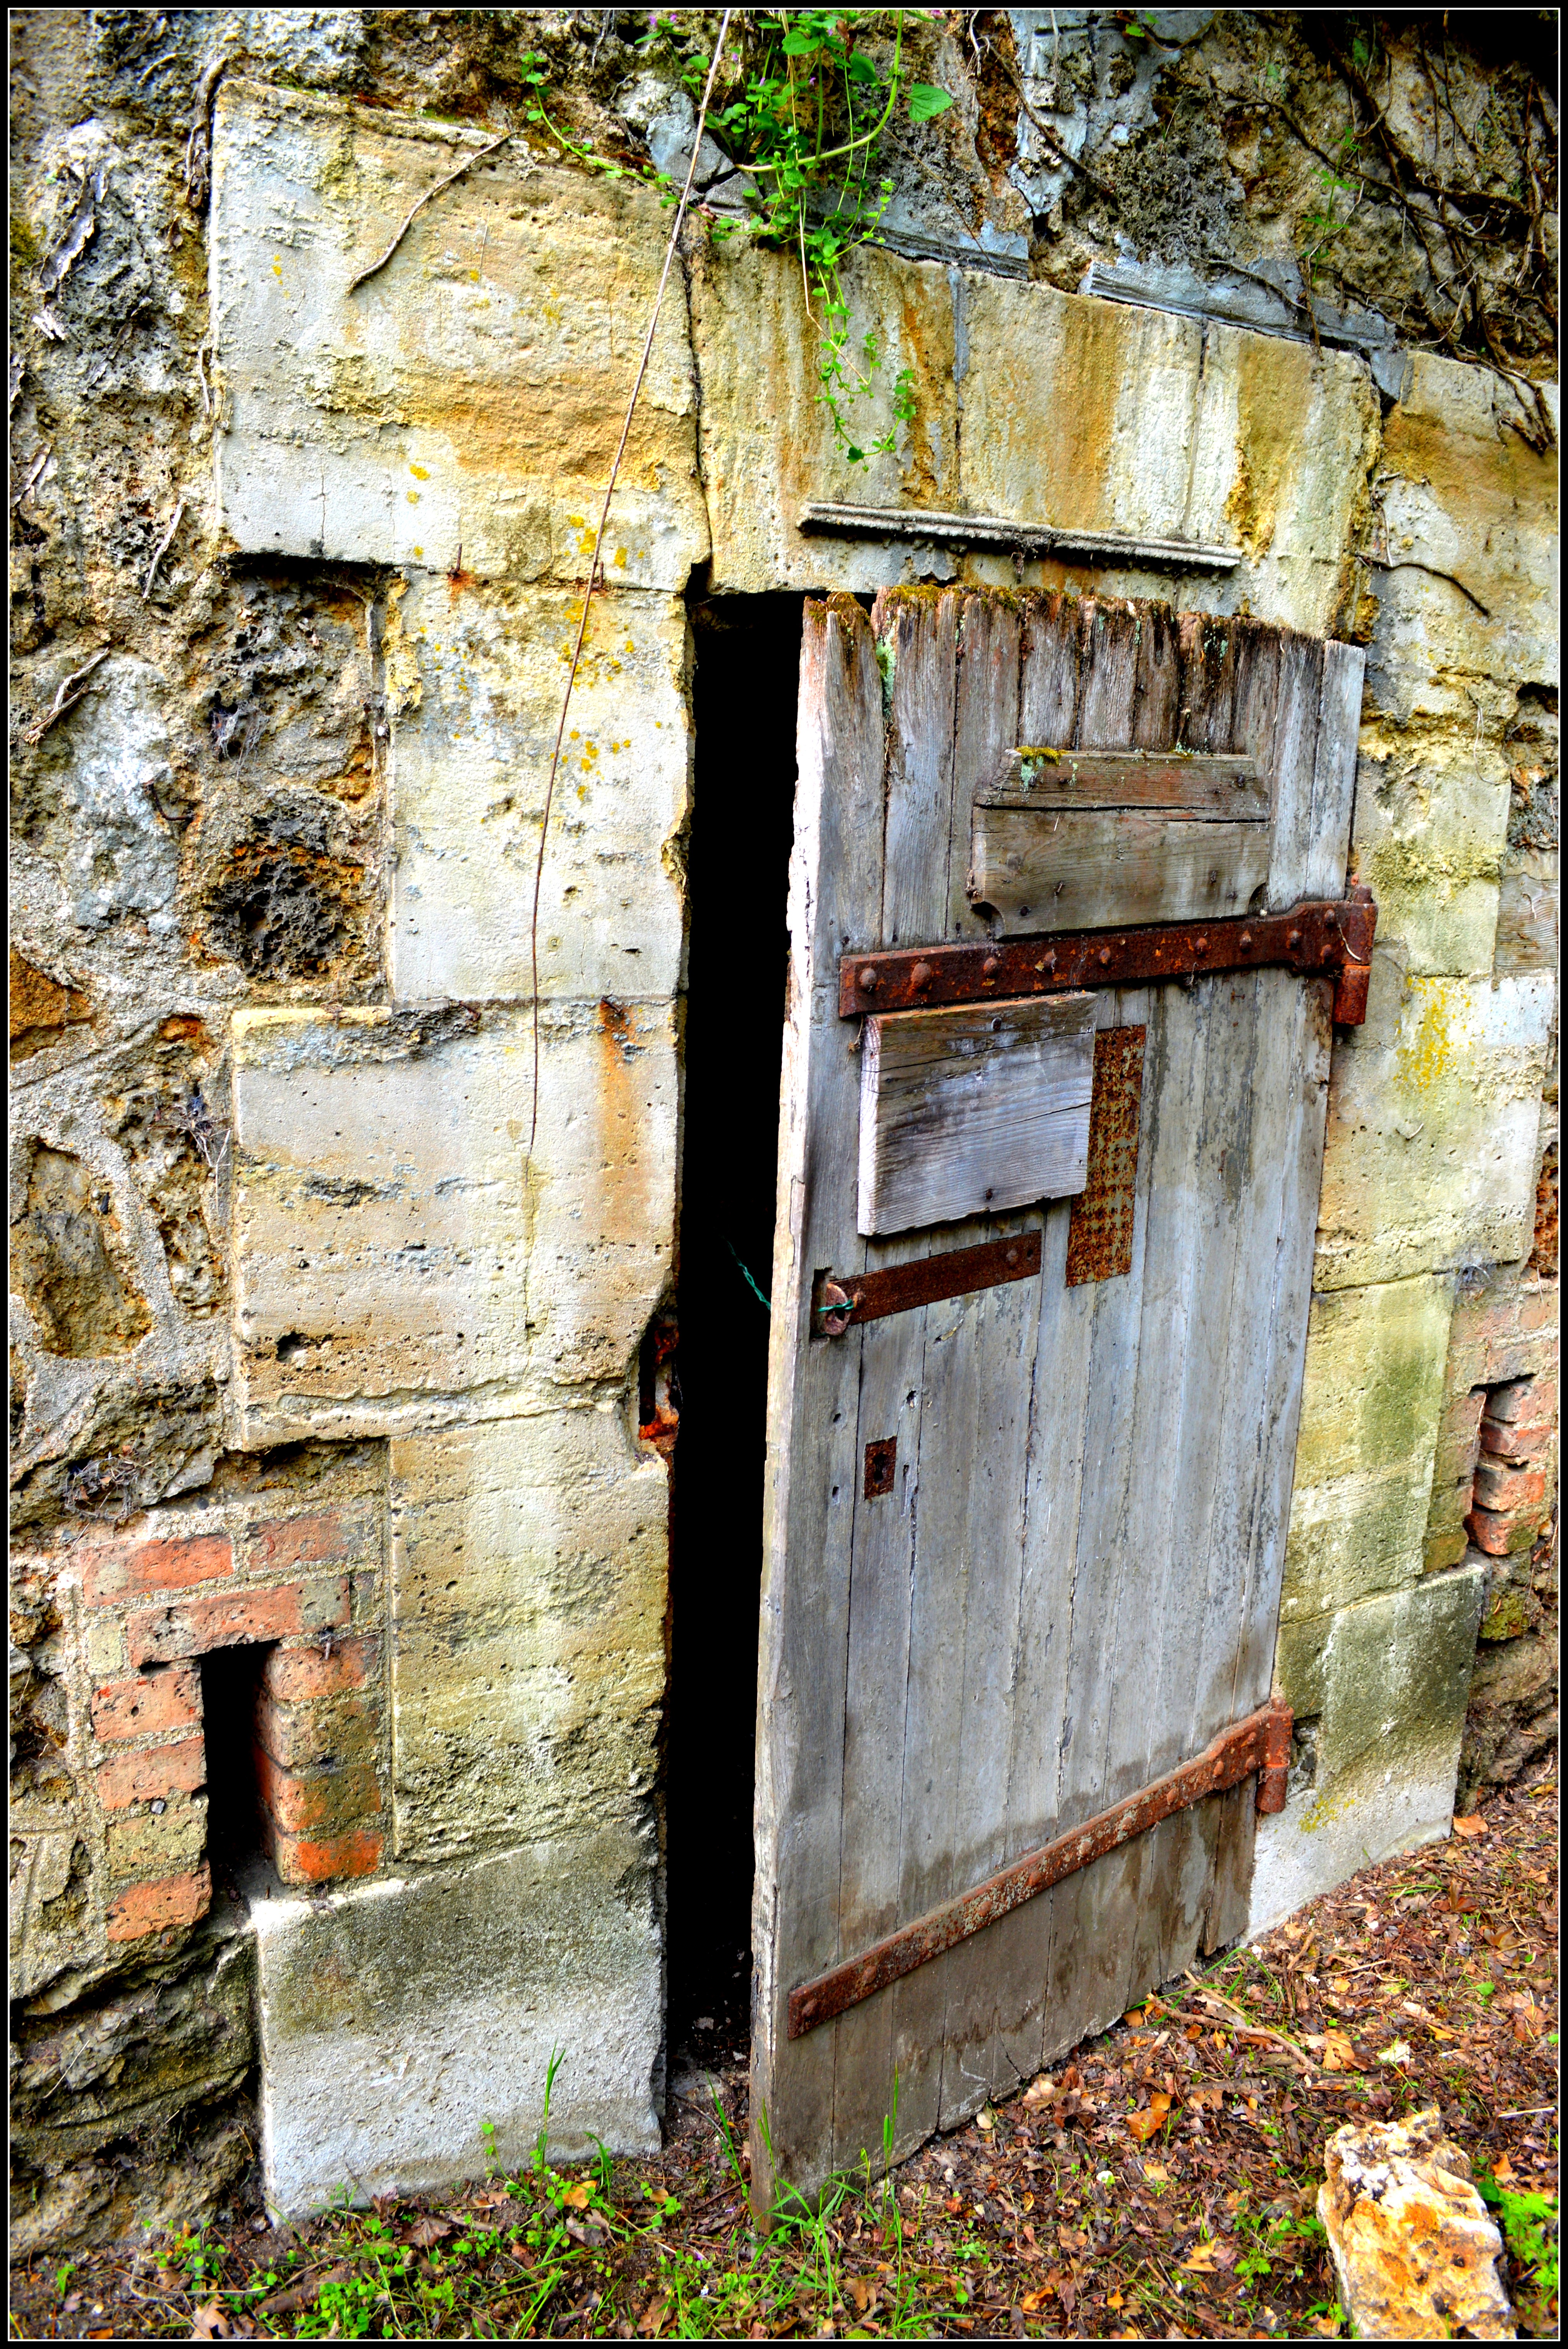
architecture, wood, house, window, alley, wall, shack, green, autumn, ruin, door, ruins, old door, break up, rural area, urban area, ancient history